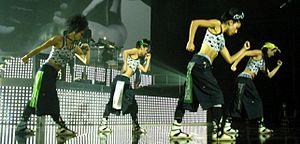
Les Harajuku Girls sont quatre jeunes danseuses Nippo-Américaines qui participent aux tournées et aux clips video de Gwen Stefani. Les jeunes filles apparaissent également aux côtés de Gwen Stefani lors de ses apparitions en public.